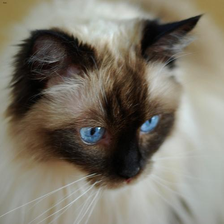
Species: cat
Breed: Birman